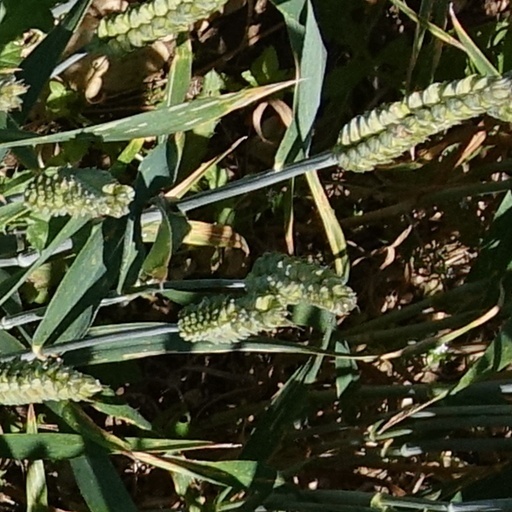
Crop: wheat